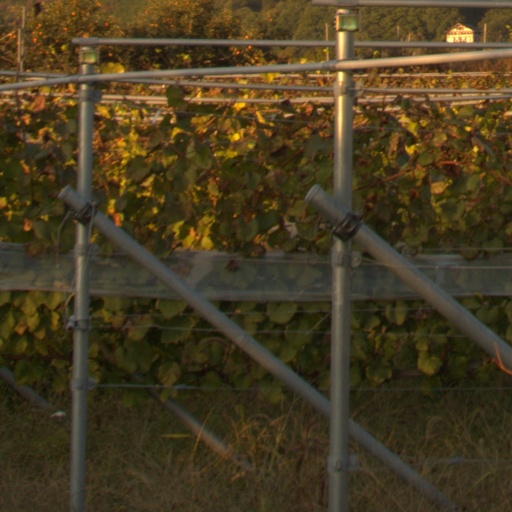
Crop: grape